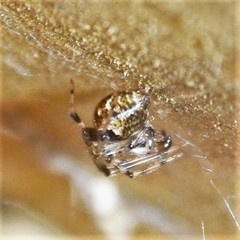
Species: Parasteatoda_tepidariorum